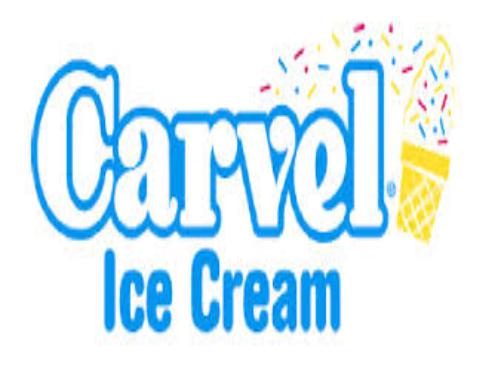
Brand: Carvel Ice Cream
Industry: Food